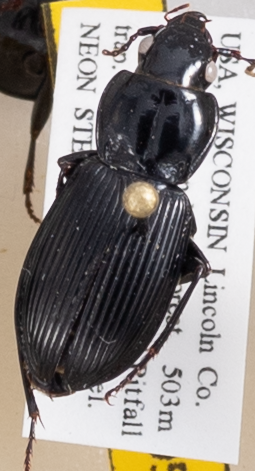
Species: Pterostichus novus
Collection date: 2018-07-24
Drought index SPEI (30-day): -0.71
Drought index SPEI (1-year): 0.17
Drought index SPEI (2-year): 2.09